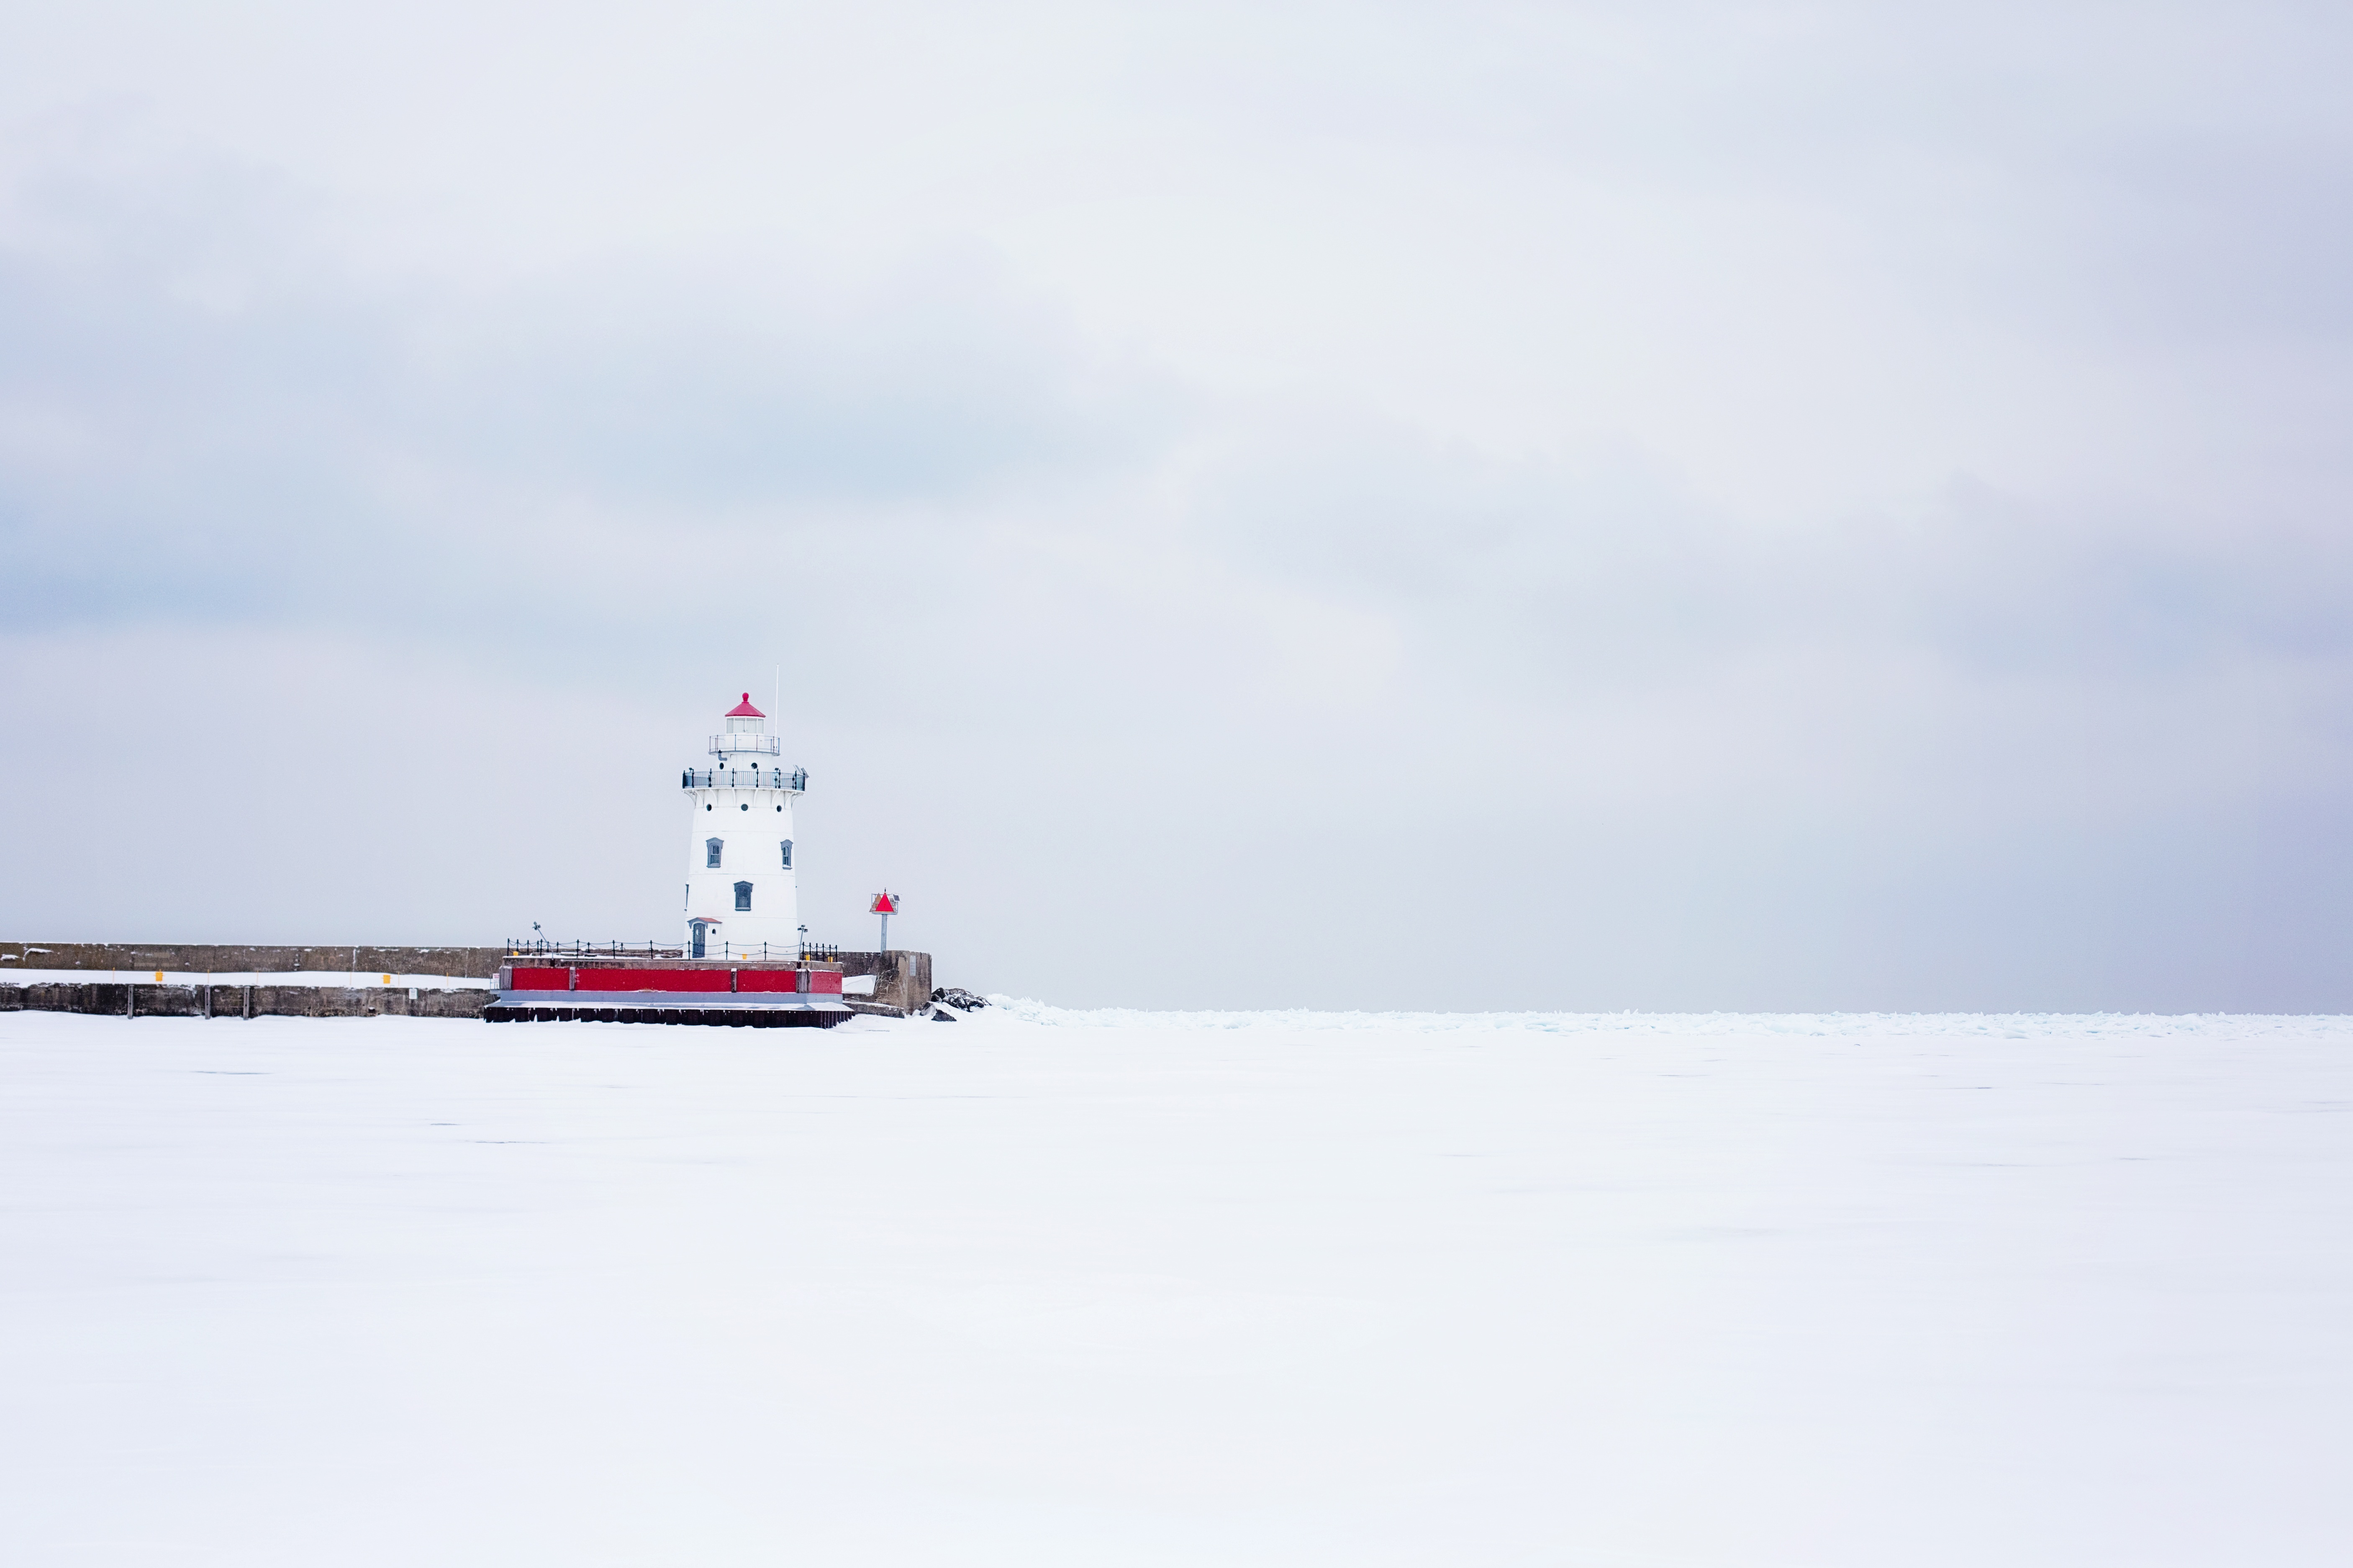
sea, coast, ocean, snow, cold, winter, lighthouse, white, boat, vehicle, tower, snowy, historic, arctic, nautical, michigan, arctic ocean